Red-gartered coot

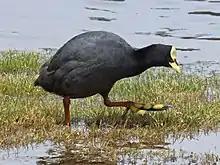
At La Laguna, Chile

The red-gartered coot is long. The sexes are alike. Adults have a yellow bill and frontal shield with a patch of red between them. (The bill is sometimes reddish.) Their legs are orange-yellow to yellow with a pale red "garter" above the ankle. Their plumage is slaty gray that is blacker on the head and neck. Their undertail coverts are white. Immature birds have a paler bill than adults and olive legs and feet. Juveniles are drab gray-brown with dusky mottling on a white head and neck.